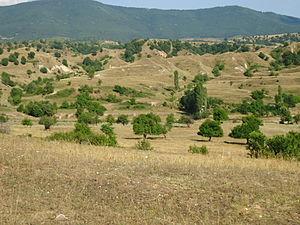
Le Mariovo, est une région naturelle du sud de la Macédoine du Nord, caractérisée par un paysage de collines ainsi que par une histoire et des traditions particulières. Le Mariovo est limité par plusieurs massifs comme le Kajmakčalan et le Kožuf, il est traversé par la rivière Tsrna. Il est traditionnellement divisé en trois espaces, le Mariovo de Bitola, situé autour de Staravina, le Mariovo de Prilep, autour de Vitolichté, et le Mariovo du Tikvech, situé autour de Konopichté. L'essentiel de la région se trouve aujourd'hui dans la municipalité de Novatsi. L'un des éléments les plus caractéristiques du folklore local est le costume de mariée, richement orné et qui pèse plus de 45 kilos. La région est aussi réputée pour sa propreté et a servi de décor au film Dust de Milcho Manchevski.